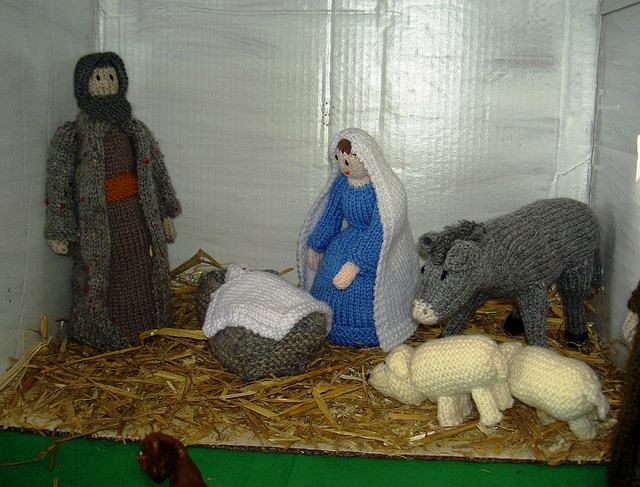
A religion set up with dolls of humans and animals.
A nativity scene has been crocheted in a box.
A scene of the birth of Jesus inside of a box.
The little dolls are portraying the manger scene.
A manger scene made of knitted cloth with straw below it.